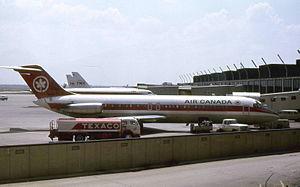
Le 2 juin 1983, le Douglas DC-9-32 assurant le vol Air Canada 797 et reliant Dallas-Fort Worth à Montréal, avec une escale à Toronto, est victime d'un incendie en vol autour des toilettes arrière qui se propage rapidement, remplissant l'avion de fumée toxique. La propagation du feu brûle des câbles électriques cruciaux qui désactive la plupart des instruments dans le cockpit, forçant l'avion à se dérouter vers l'aéroport international de Cincinnati-Northern Kentucky. Moins de 90 secondes après l'atterrissage d'urgence de l'avion et l'ouverture des portes, la chaleur du feu et l'oxygène frais des portes de sortie ouvertes ont créé les conditions d'un feu instantané, et l'intérieur de l'avion s'est immédiatement englouti dans les flammes, tuant 23 passagers qui n'avaient pas encore réussi à sortir.